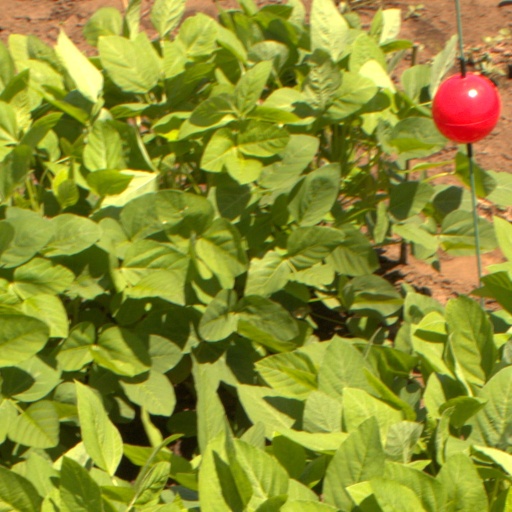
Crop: soybean